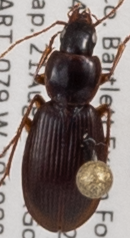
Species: Synuchus impunctatus
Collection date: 2019-08-21
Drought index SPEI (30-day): -0.554
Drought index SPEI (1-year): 0.9
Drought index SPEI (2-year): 0.71